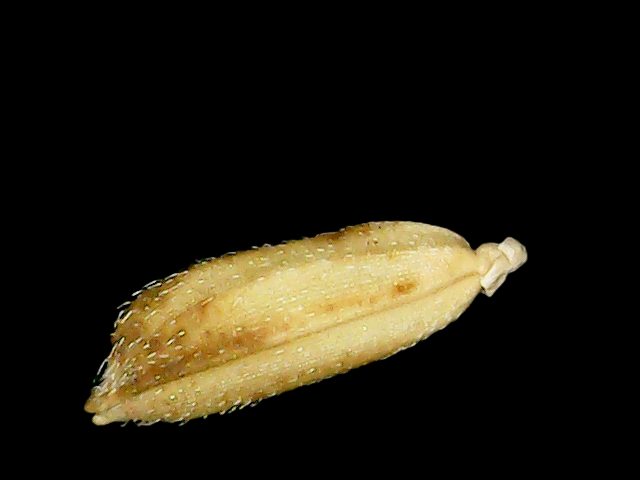
Rice variety: Bd51